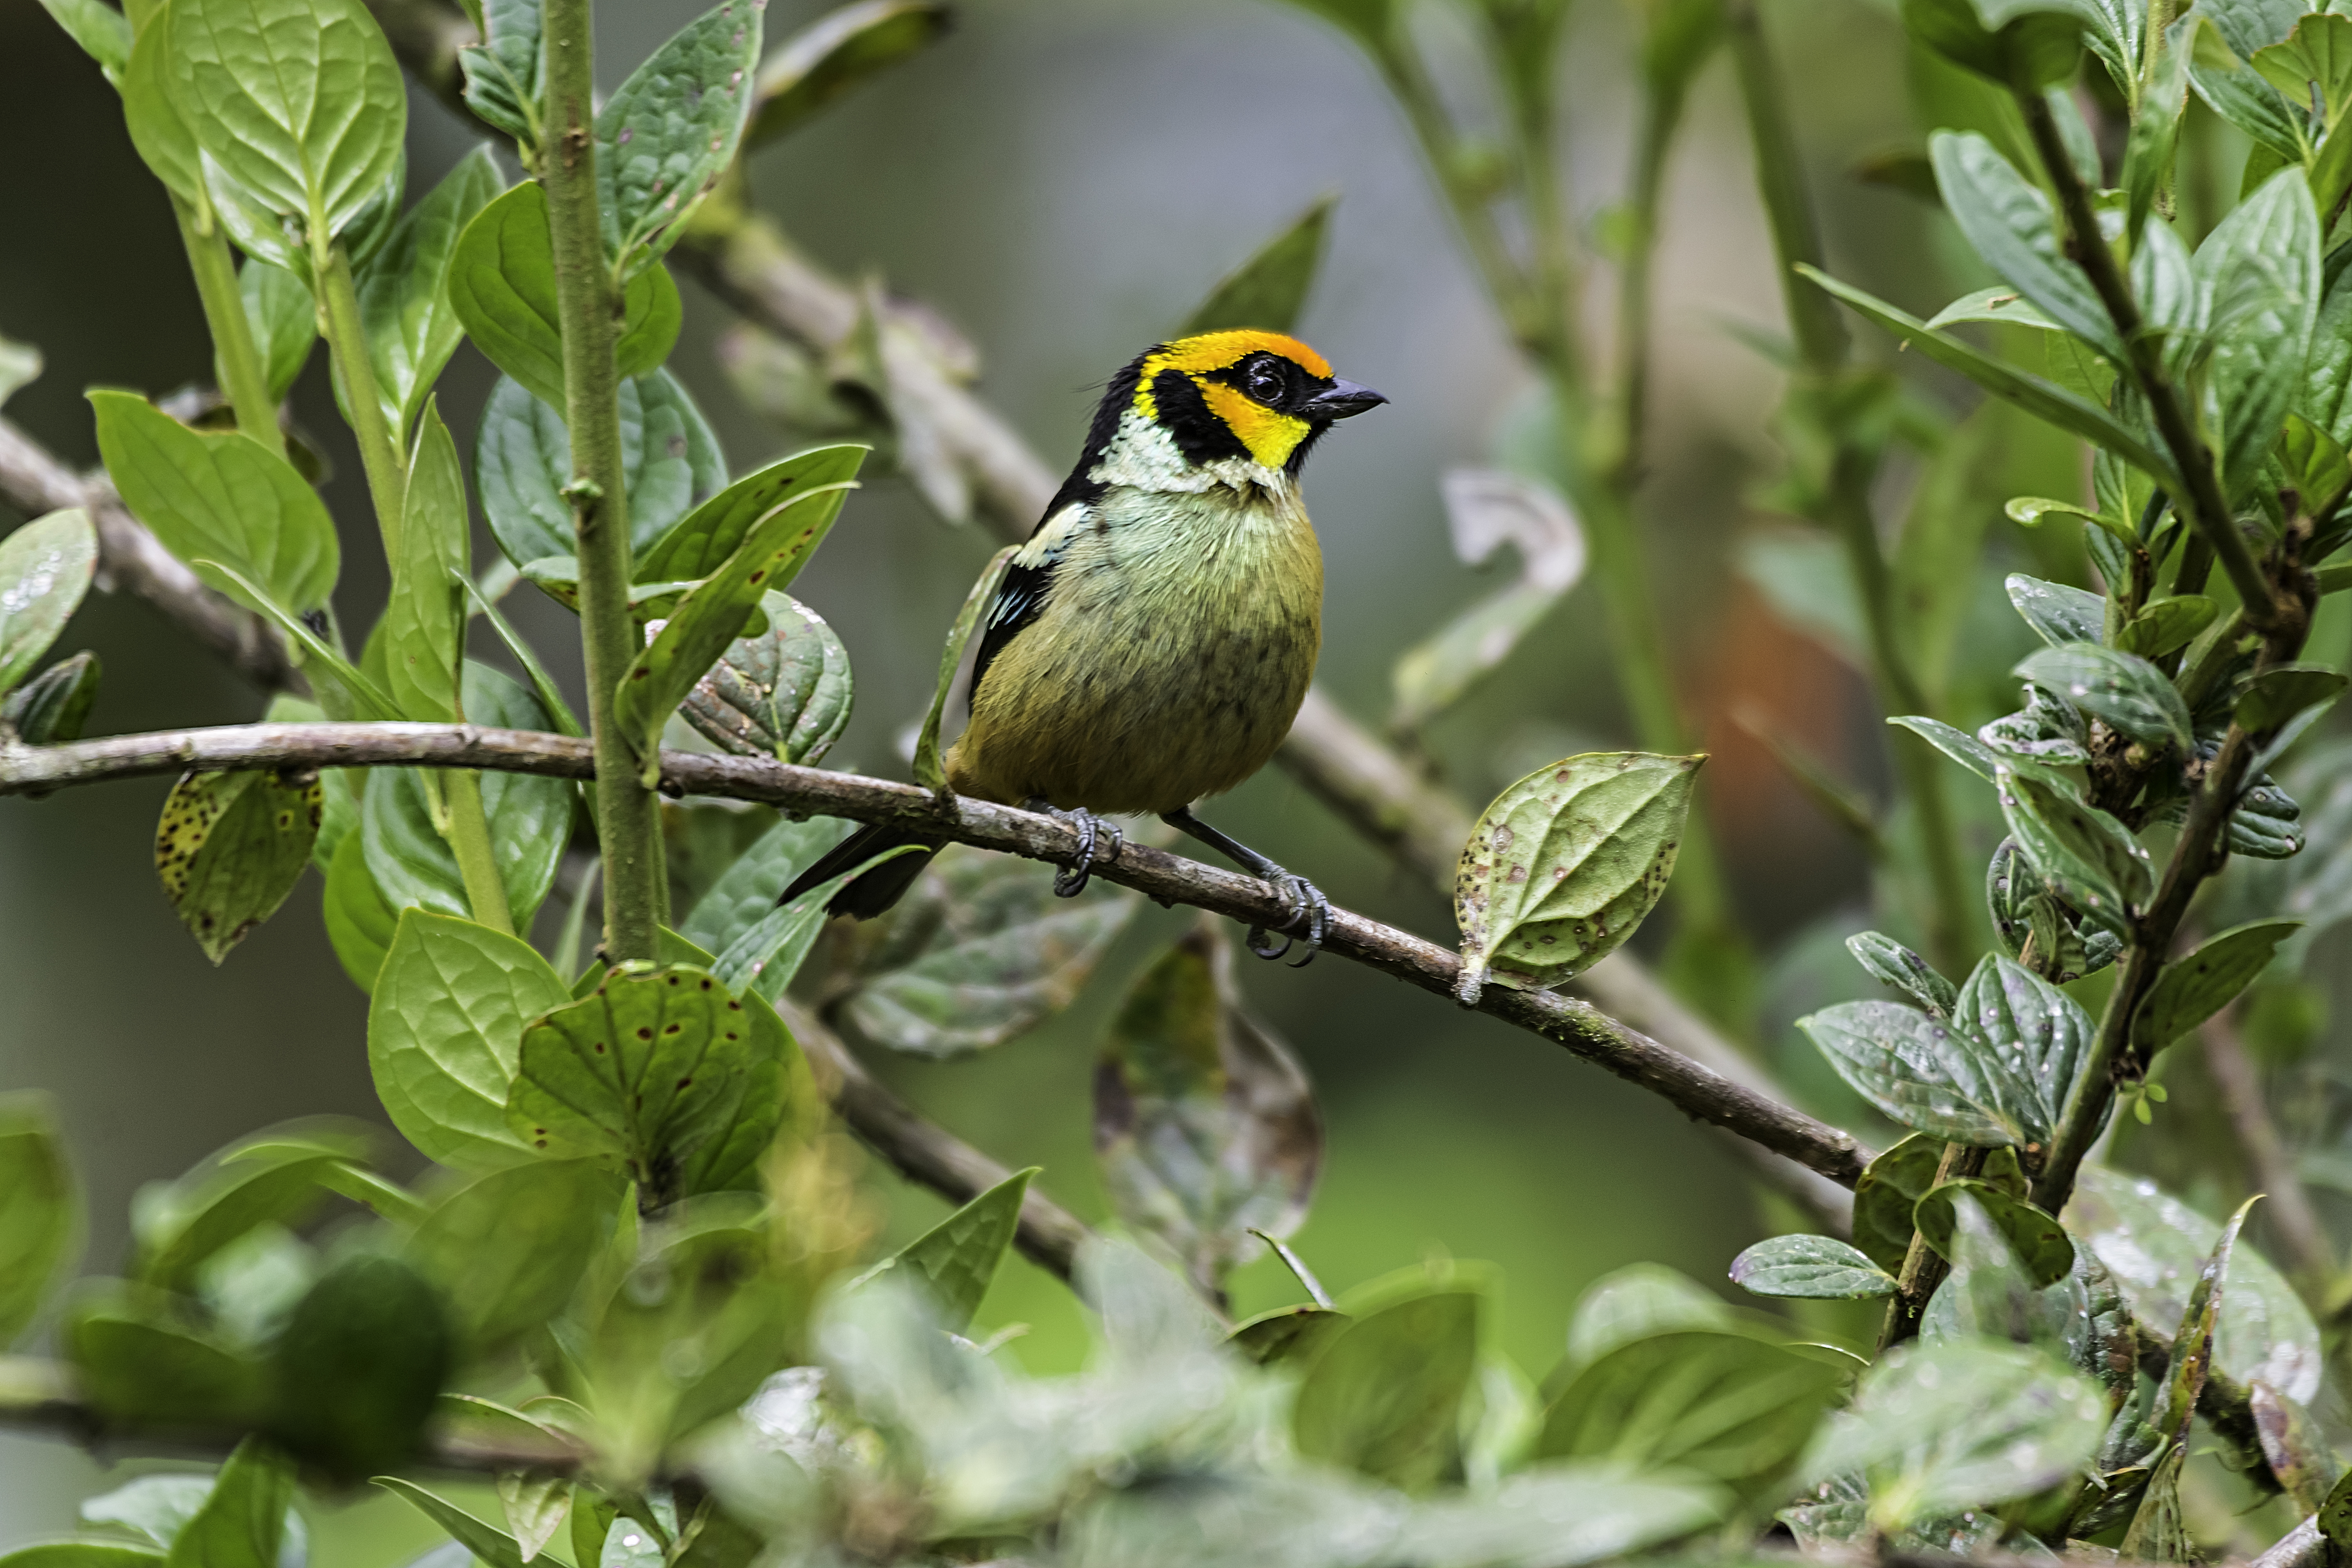
tanager, bird, vertebrate, beak, perching bird, finch, songbird, plant, wildlife, adaptation, sparrow, emberizidae